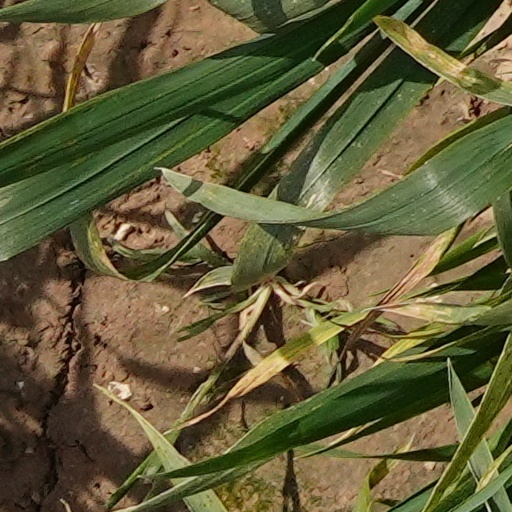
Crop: wheat